The Fairly OddParents

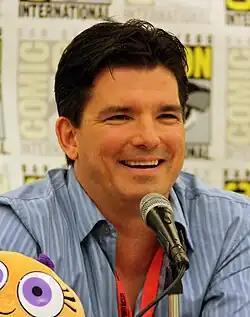
Butch Hartman, the series' creator

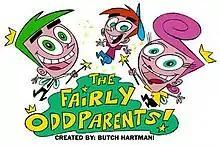
A postcard for "The Fairly OddParents" segment on Nickelodeon's "Oh Yeah! Cartoons"

Prior to the creation of "The Fairly OddParents", Butch Hartman was working at Cartoon Network on "Dexter's Laboratory" and "Johnny Bravo". In 1997, Fred Seibert contacted Hartman to come over to his new company, Frederator Incorporated, to help pitch ideas as a part of their "Oh Yeah! Cartoons" series which the studio was developing for Nickelodeon. Hartman initially declined the offer. Several months later, "Johnny Bravo" finished and Hartman decided to create his own series instead of going back to working for other studios.